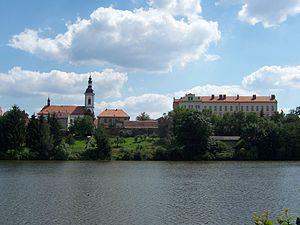
Říčany est une ville du district de Prague-Est, dans la région de Bohême-Centrale, en République tchèque. Sa population s'élevait à 15 908 habitants en 2020.